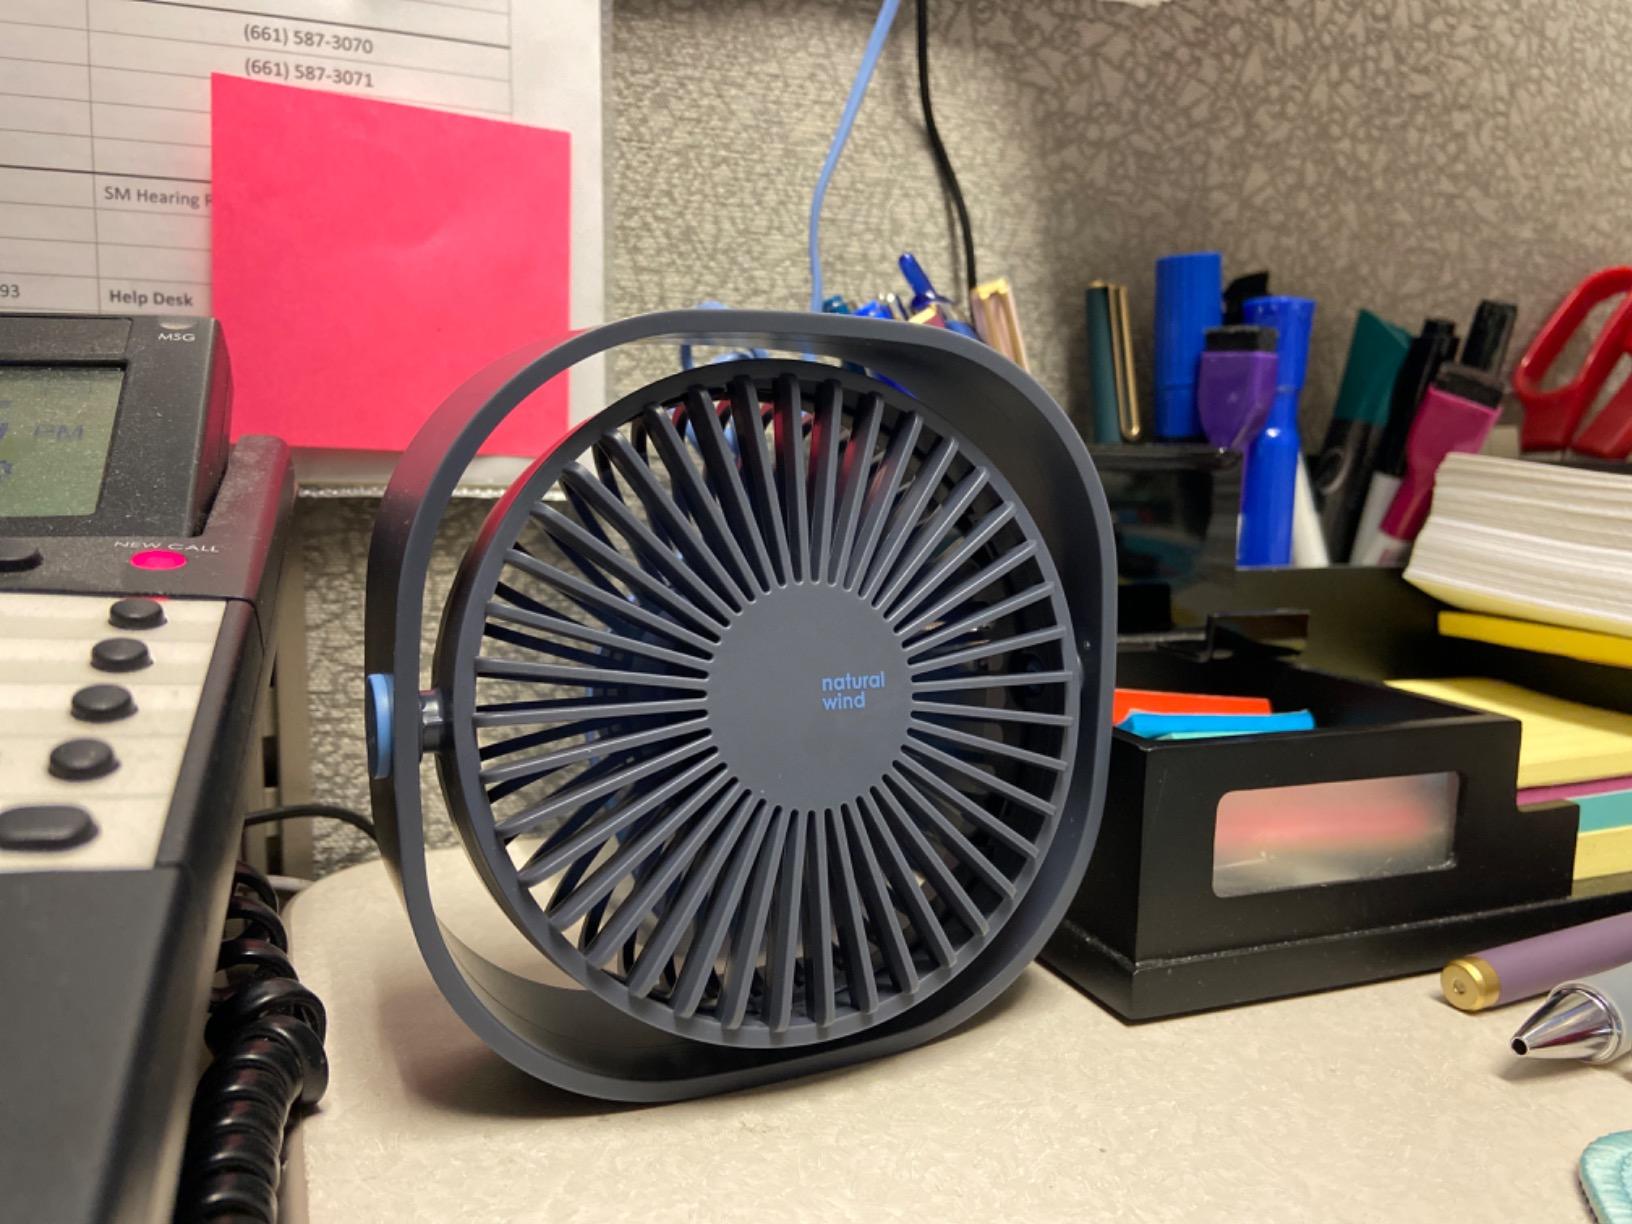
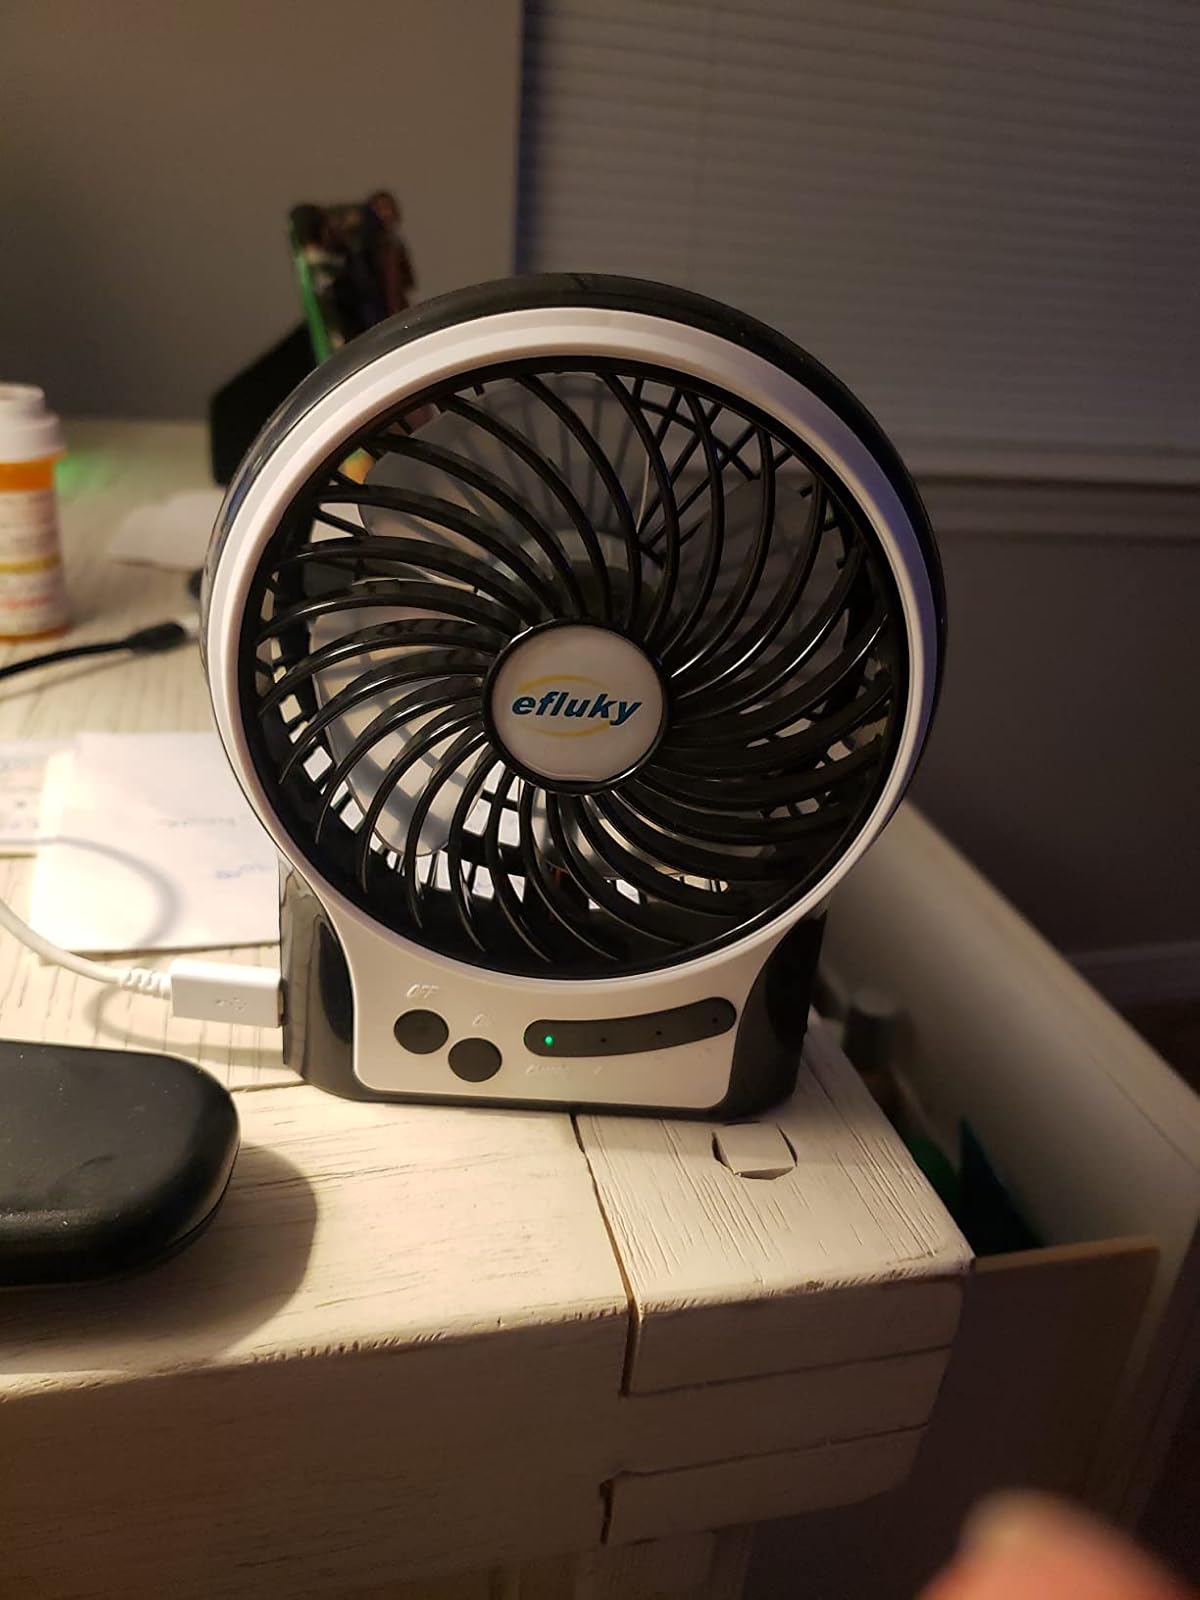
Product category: fan
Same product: no